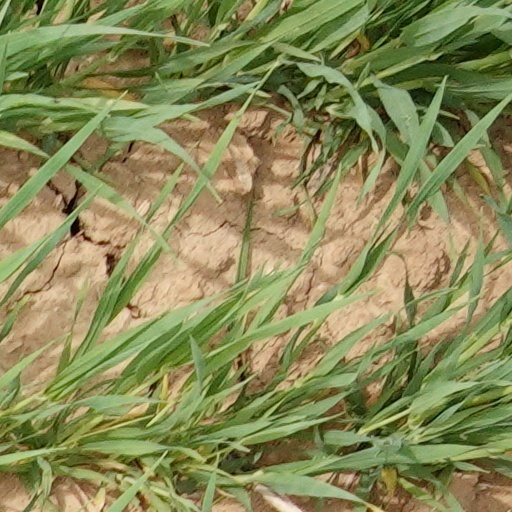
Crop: wheat